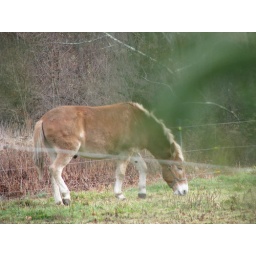
Single horse near a country road in Massachusetts - in contrast to same photo with focus on nearby pine branch